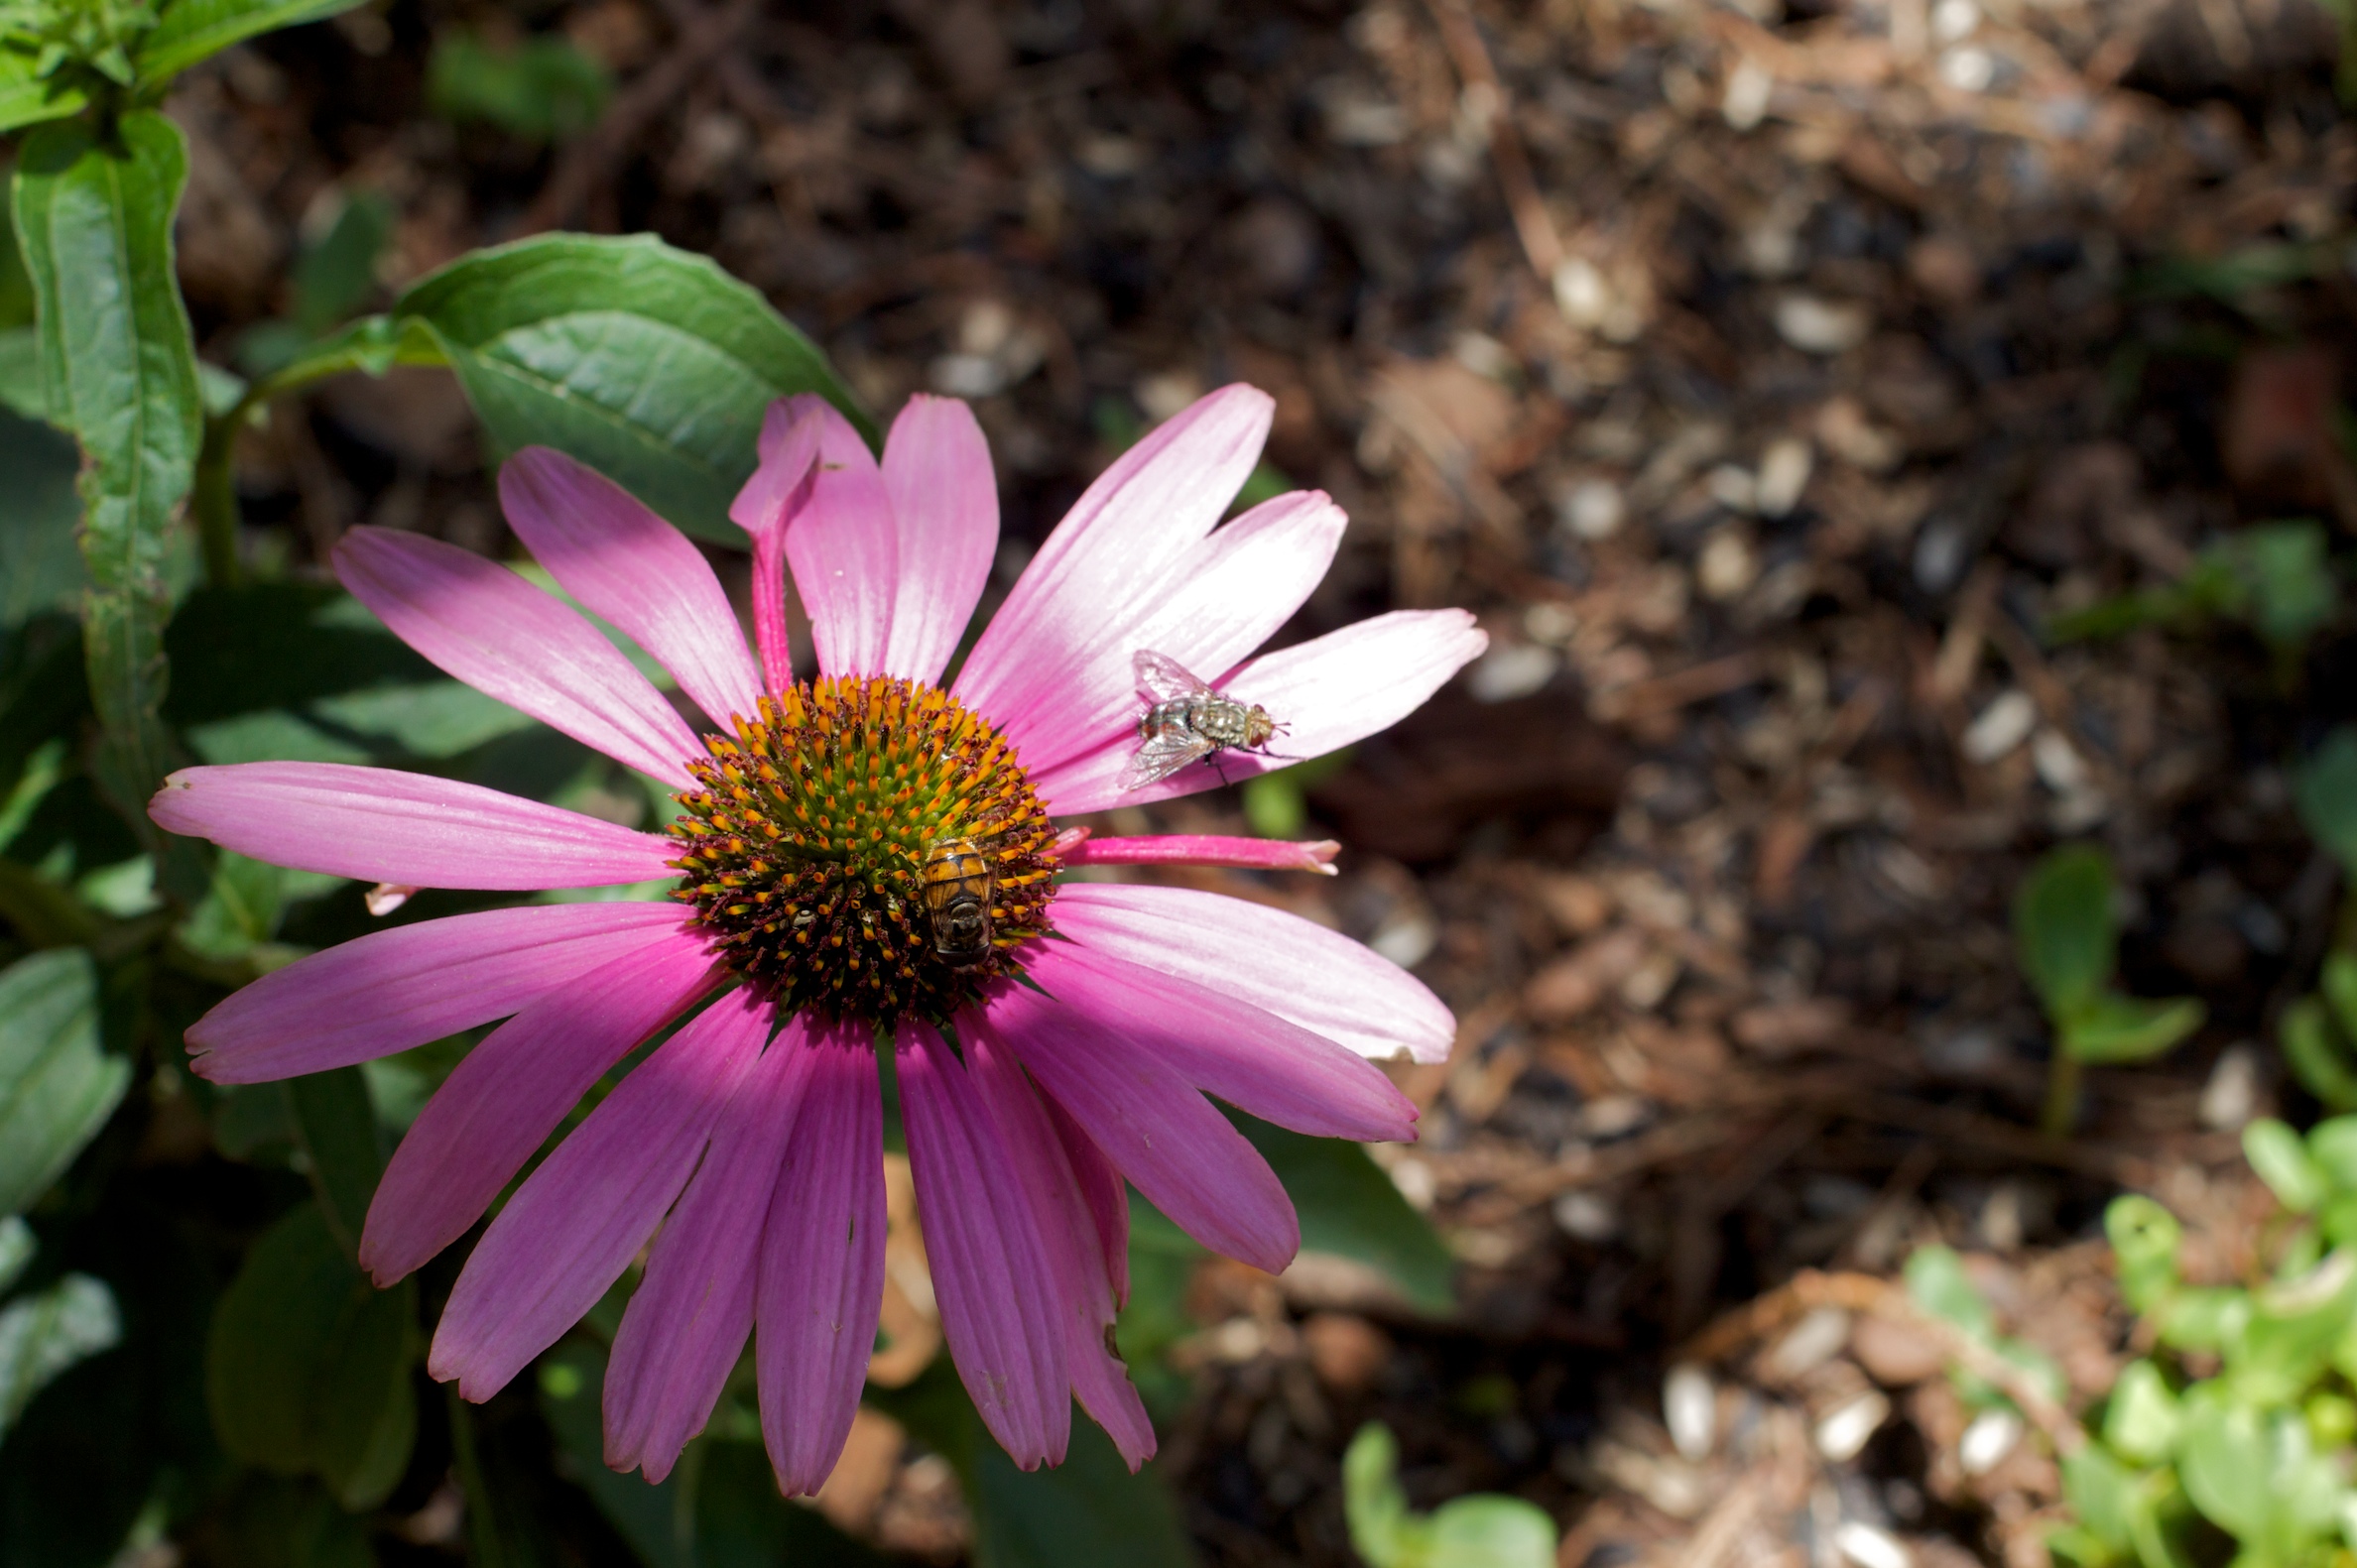
flower, flora, nature, plant, botany, daisy, land plant, macro photography, close up, petal, flowering plant, daisy family, wildflower, blossom, annual plant, garden